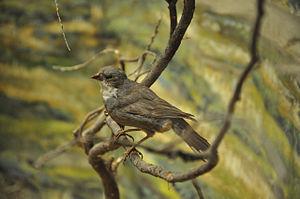
Diuca gris (Diuca diuca) - Musée de la Patagonie, San Carlos de Bariloche, Argentine
Catamarca est une province du nord-ouest de l'Argentine. Elle est entourée des provinces de Salta au nord, Tucumán et Santiago del Estero à l'est, Córdoba au sud-est, et La Rioja au sud. À l'ouest, elle est contiguë au Chili.
Diuca est un genre de passereaux de la famille des Thraupidae.
Le Diuca gris est une espèce de passereaux placée dans la famille des Thraupidae.